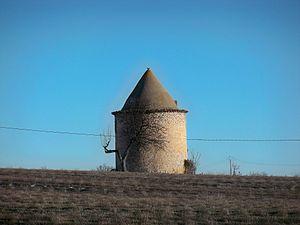
Tour proche de Revest-du-Bion (04)
Le plateau d'Albion est situé à cheval sur les trois départements du Vaucluse, de la Drôme et des Alpes-de-Haute-Provence. Il se subdivise administrativement en sept communes : Sault, Ferrassières, Aurel, Revest-du-Bion, Saint-Trinit, Saint-Christol, Simiane-la-Rotonde.